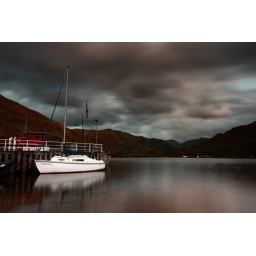
Couple of days in the lakes with my my shiny new car :o)